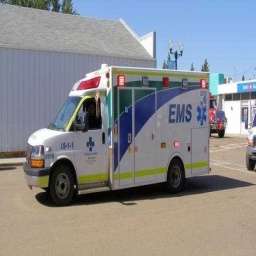
Label: ambulance